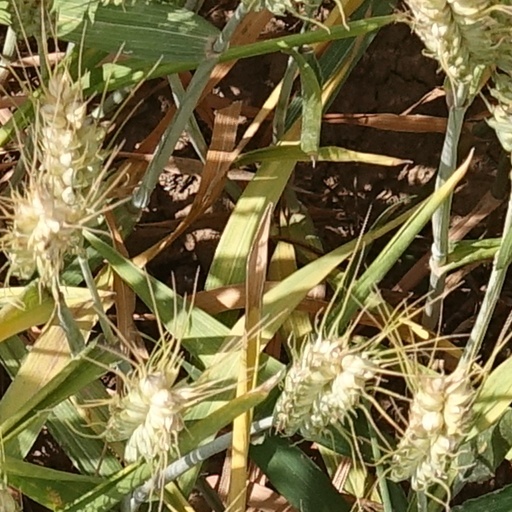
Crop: wheat